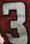
Number: 3